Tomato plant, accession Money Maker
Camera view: horizontal (90 deg, fisheye); turntable rotation: 90 degrees
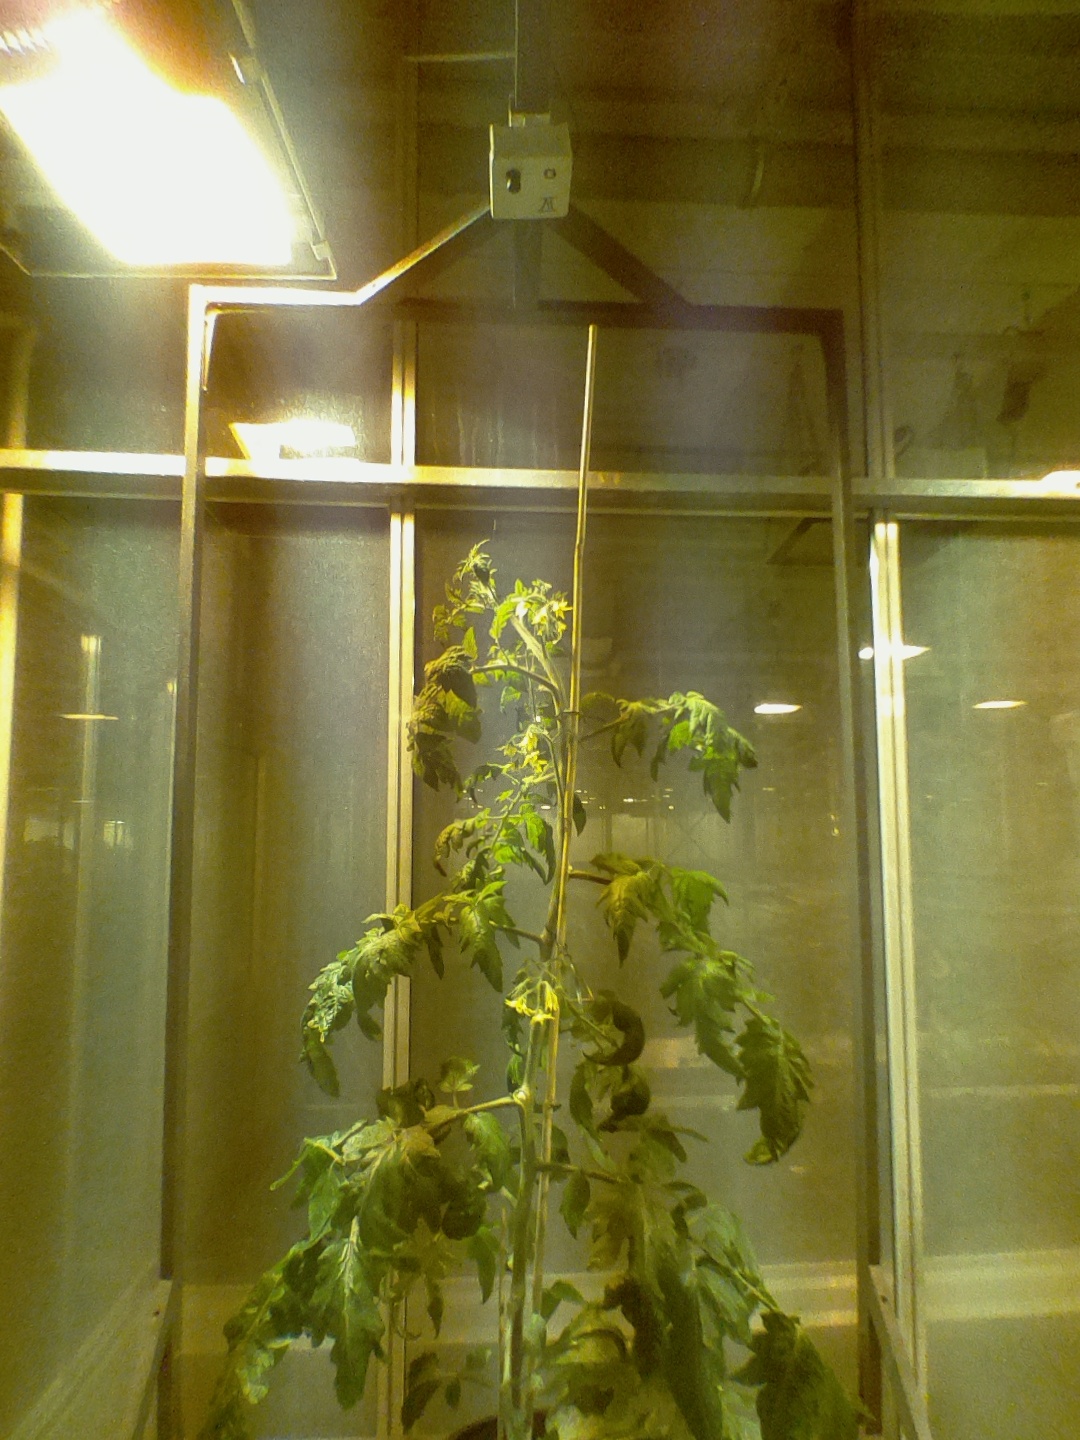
BBCH growth stage 69: End of flowering, 90%-100% of flowers open, more petals falling